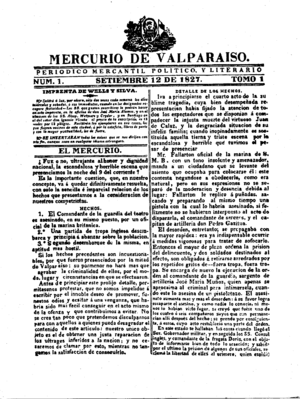
El Mercurio de Valparaíso est un journal chilien fondé en 1827. Il est à ce titre le plus vieux quotidien du pays et au-delà le plus ancien quotidien de langue espagnole dans le monde à continuer de paraître.